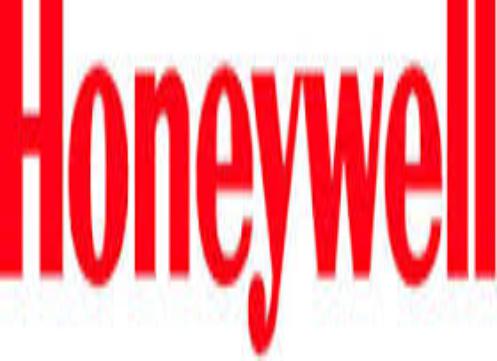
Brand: Honeywell
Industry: Necessities